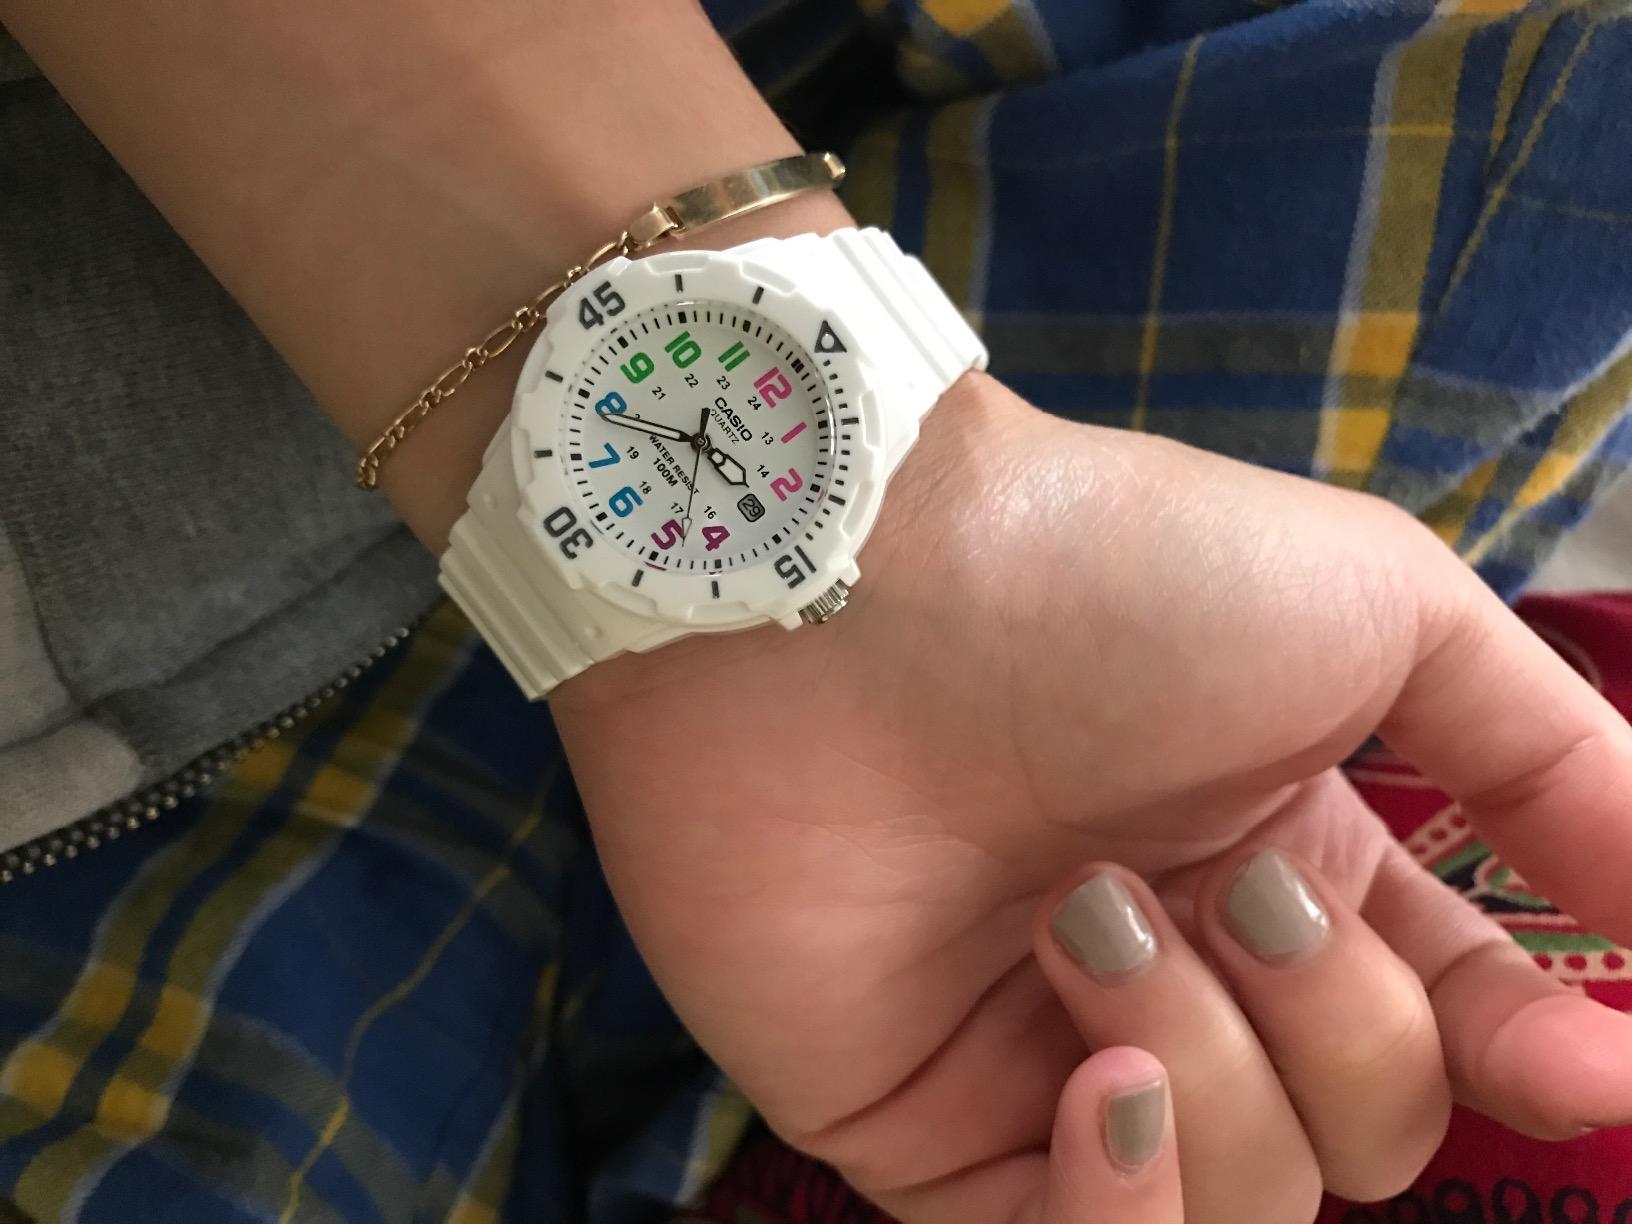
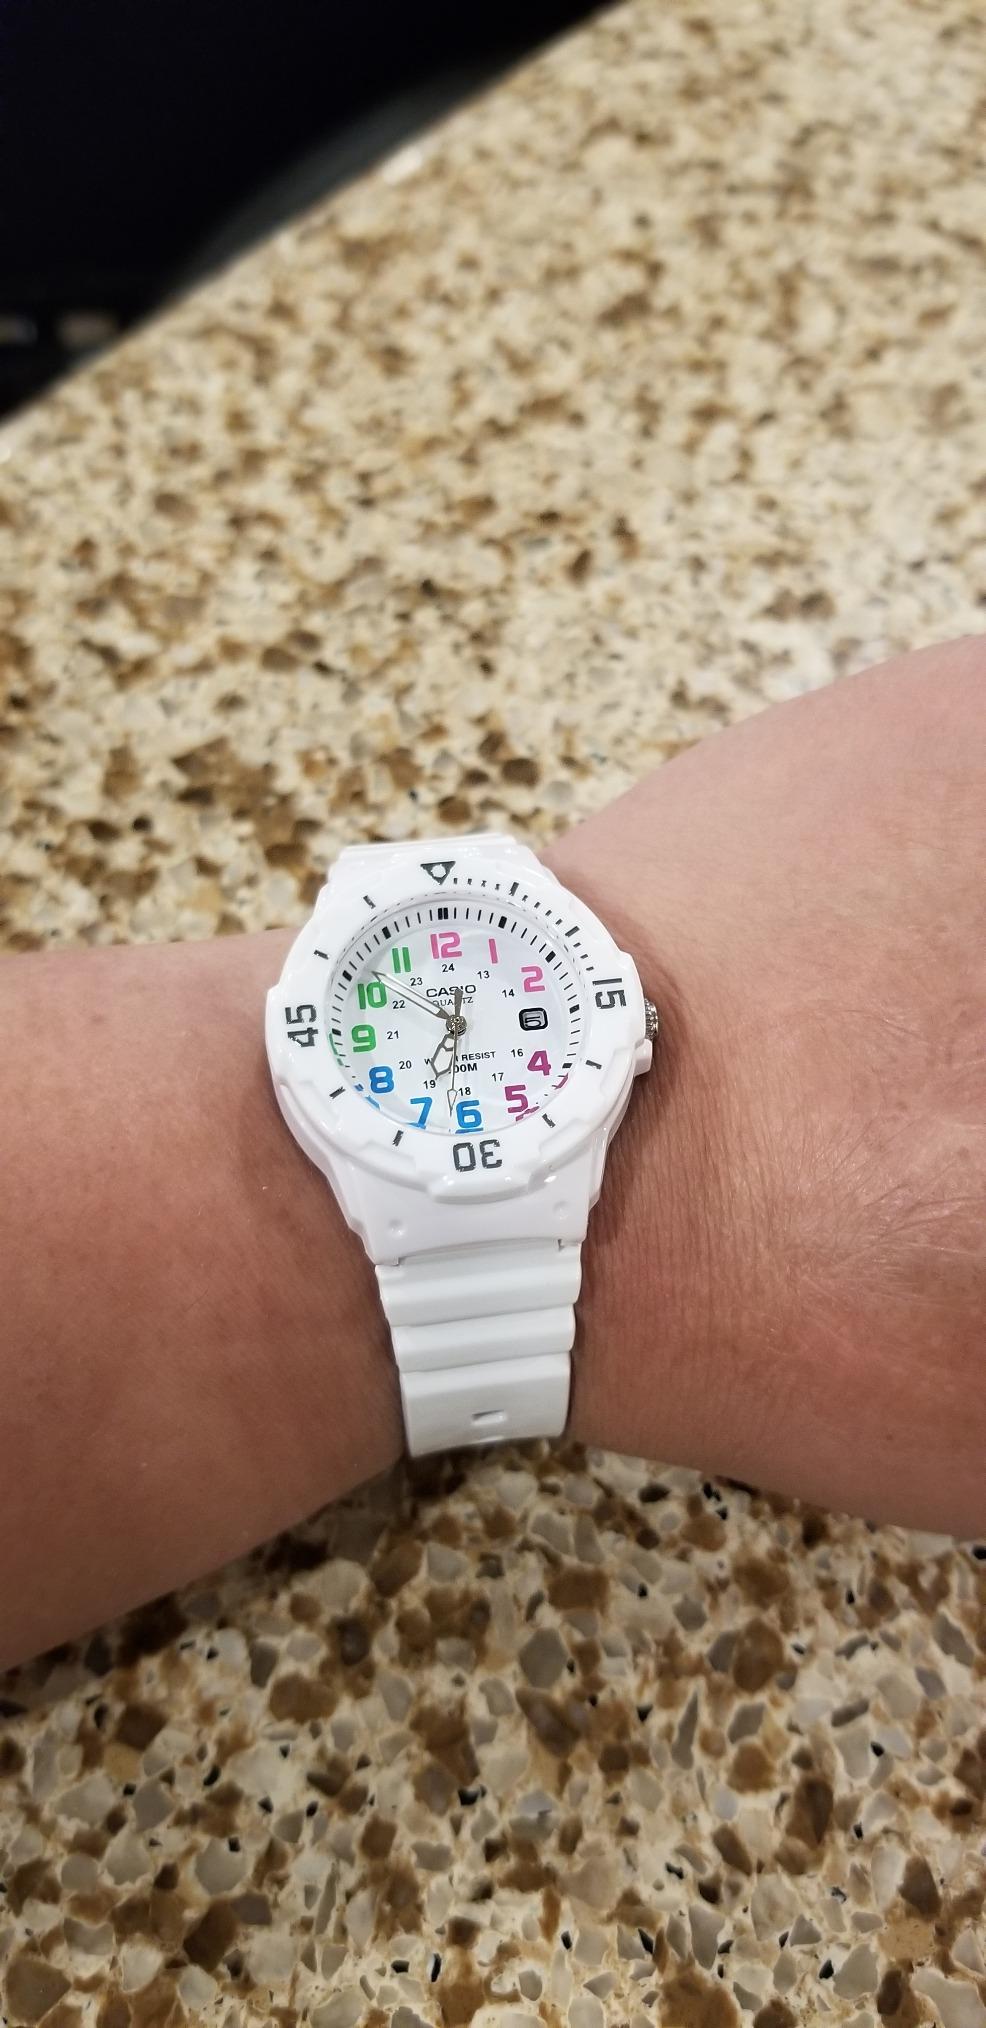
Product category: accessories_watch
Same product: yes